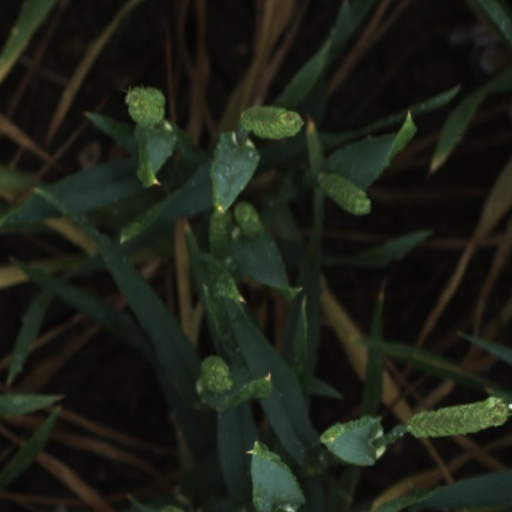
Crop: wheat